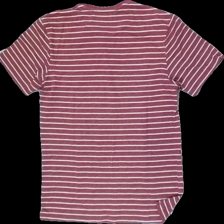
View: back
Type: T-shirt
Category: Ladies
Brand: Hamton Republic (Kappahl)
Brand text on label: Pantone
Colors: Red, White
Material: 64% cotton, 36% polyester
Pattern: Striped
Cut: Regular, C-collar
Size: S
Season: All
Price range: <50
Recommended usage: Export